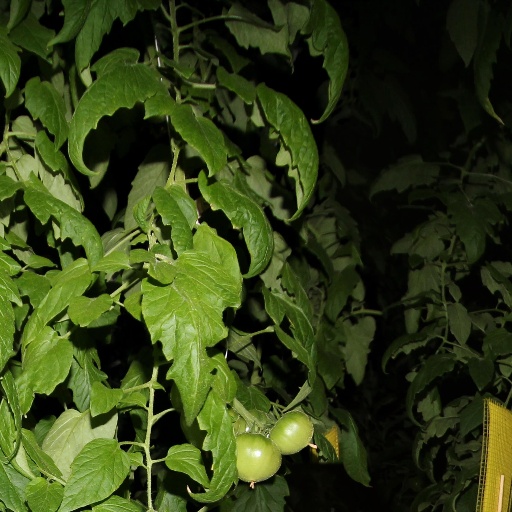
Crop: tomato